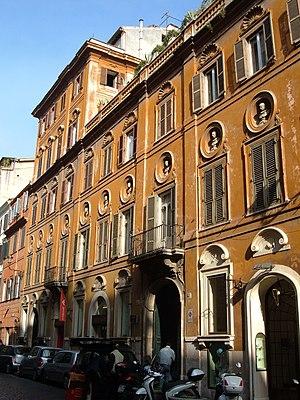
Le Palais Boncompagni Sterbini ou tout simplement Palazzo Sterbini est un palais rococo du XVIIIᵉ siècle situé au numéro 41 de la Via del Babuino, dans le rione Campo Marzio à Rome. Construit pour la famille Boncompagni, qui possédait également le Palazzo Boncompagni Cerasi voisin, il était célèbre pour sa collection de bustes d'empereurs romains. Il a ensuite été acheté par la famille Sterbini, connue par Cesare Sterbini, l'auteur du livret du Barbier de Séville de Rossini. En 1888, le palais a été restauré par Francesco Vespignani.